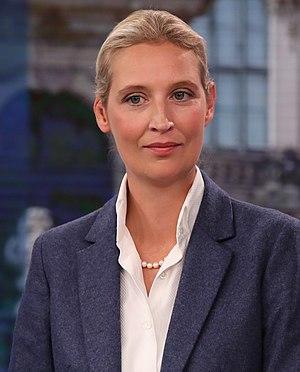
Alice Elisabeth Weidel, née le 6 février 1979 à Gütersloh, est une femme politique allemande. Membre du parti d'extrême droite Alternative pour l'Allemagne, elle mène la campagne de l'AfD pour les élections fédérales de 2017, lors desquelles elle est élue députée. Elle devient également présidente de son groupe parlementaire.